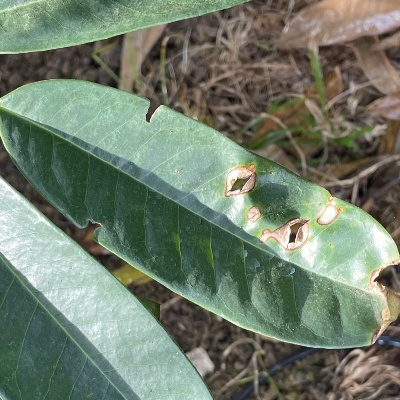
Label: Leaf_Phomopsis